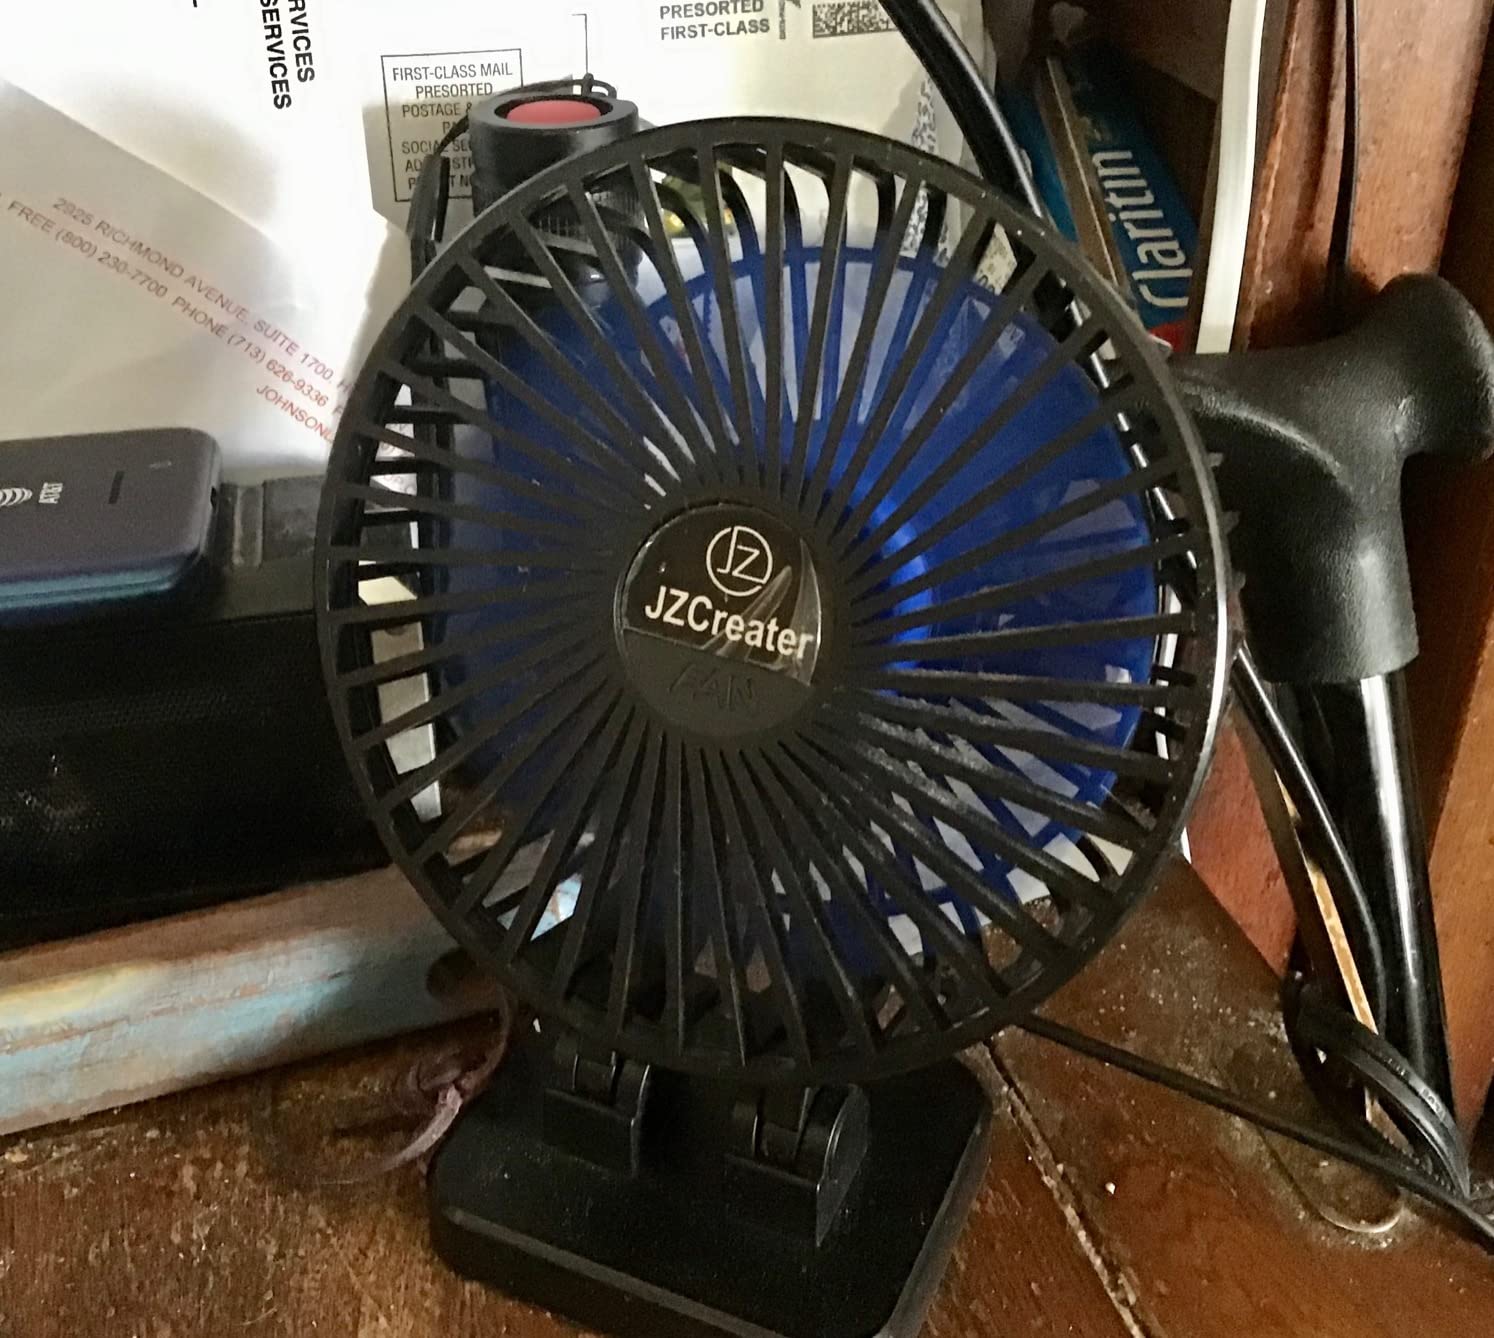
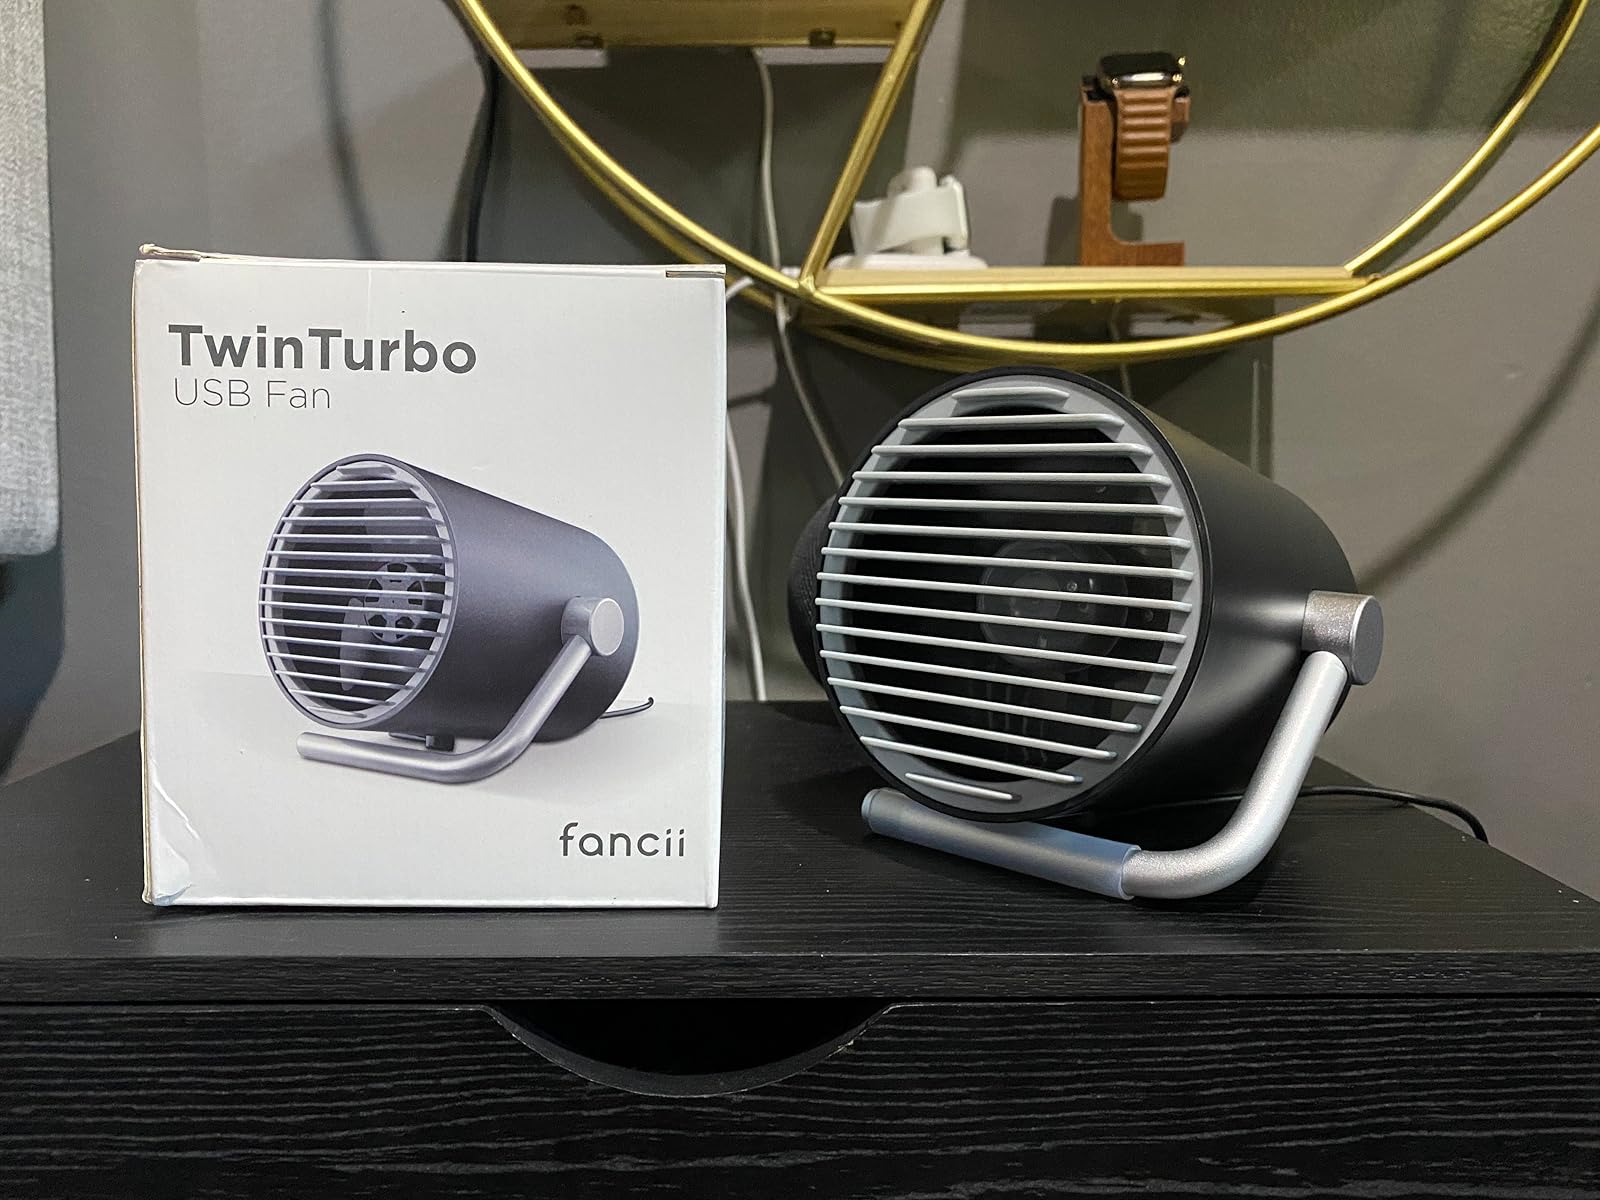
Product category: fan
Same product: no